Diogo (footballer, born 1987)

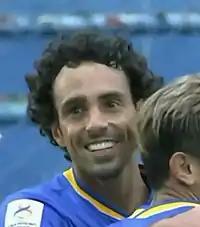
Diogo playing for BG Pathum United in 2022

Diogo Luís Santo (born 26 May 1987), known simply as Diogo, is a Brazilian former professional footballer who played as a striker.